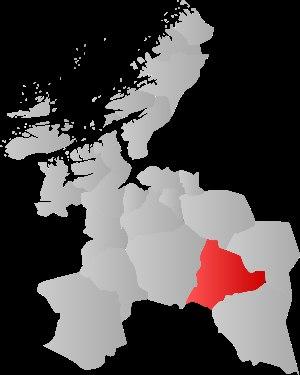
Holtålen est une municipalité du comté de Sør-Trøndelag, en Norvège. Elle fait partie de la région du Gauldalen. Le centre administratif de la commune est le village de Ålen.